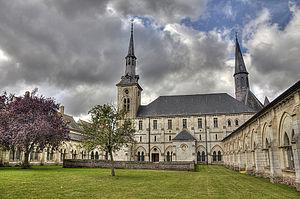
L'ancien verger de la chartreuse Notre Dame des prés de Neuville sous Montreuil
Cet article recense une partie des monuments historiques du Pas-de-Calais, en France.
Neuville-sous-Montreuil est une commune française située dans le département du Pas-de-Calais en région Hauts-de-France.
La chartreuse Notre-Dame-des-Prés est un monastère fondée en 1325 par le comte de Boulogne pour l'ordre des Chartreux. Dissous au moment de la Révolution française, le lieu devient sous la Belle Époque, un sanatorium et une résidence d'artistes.
Cet article présente les onze épisodes de la première saison de la série de téléfilms Les Petits Meurtres d'Agatha Christie, mettant en scène le duo Larosière-Lampion.